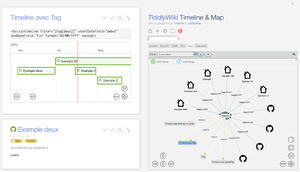
Exemple d'utilisation de TiddlyWiki avec le plugin TiddlyMap (librairie JavaScript vis.js) et le plugin Timeline.
TiddlyWiki est un wiki créé par Jeremy Ruston et dont l'usage le plus courant est celui d'un carnet de notes personnel. L'ensemble du wiki est contenu dans un unique fichier HTML comprenant le contenu, la feuille de style CSS et le code JavaScript nécessaires à son fonctionnement. Avec TiddlyWiki, Jeremy Ruston a lancé un nouveau type d'outil de gestion des connaissances personnelles centré autour de la notion de création de micro-contenu non linéaire.